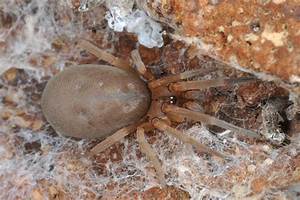
Label: spider